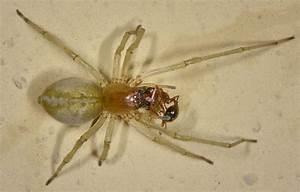
spider